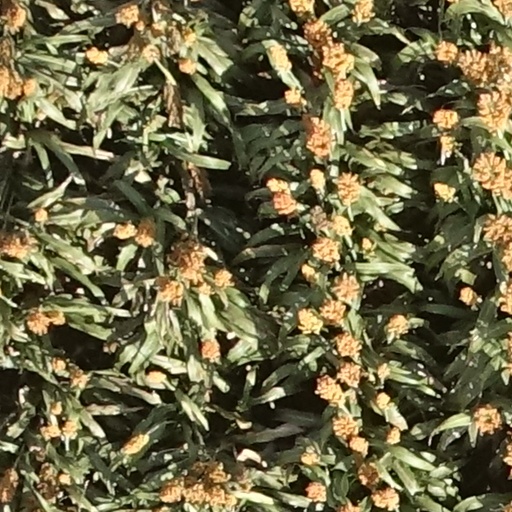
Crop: sorghum